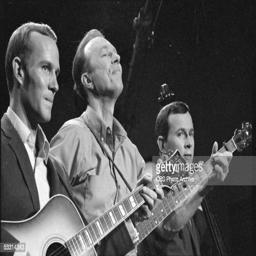
environmentalist performs with comedians as a guest